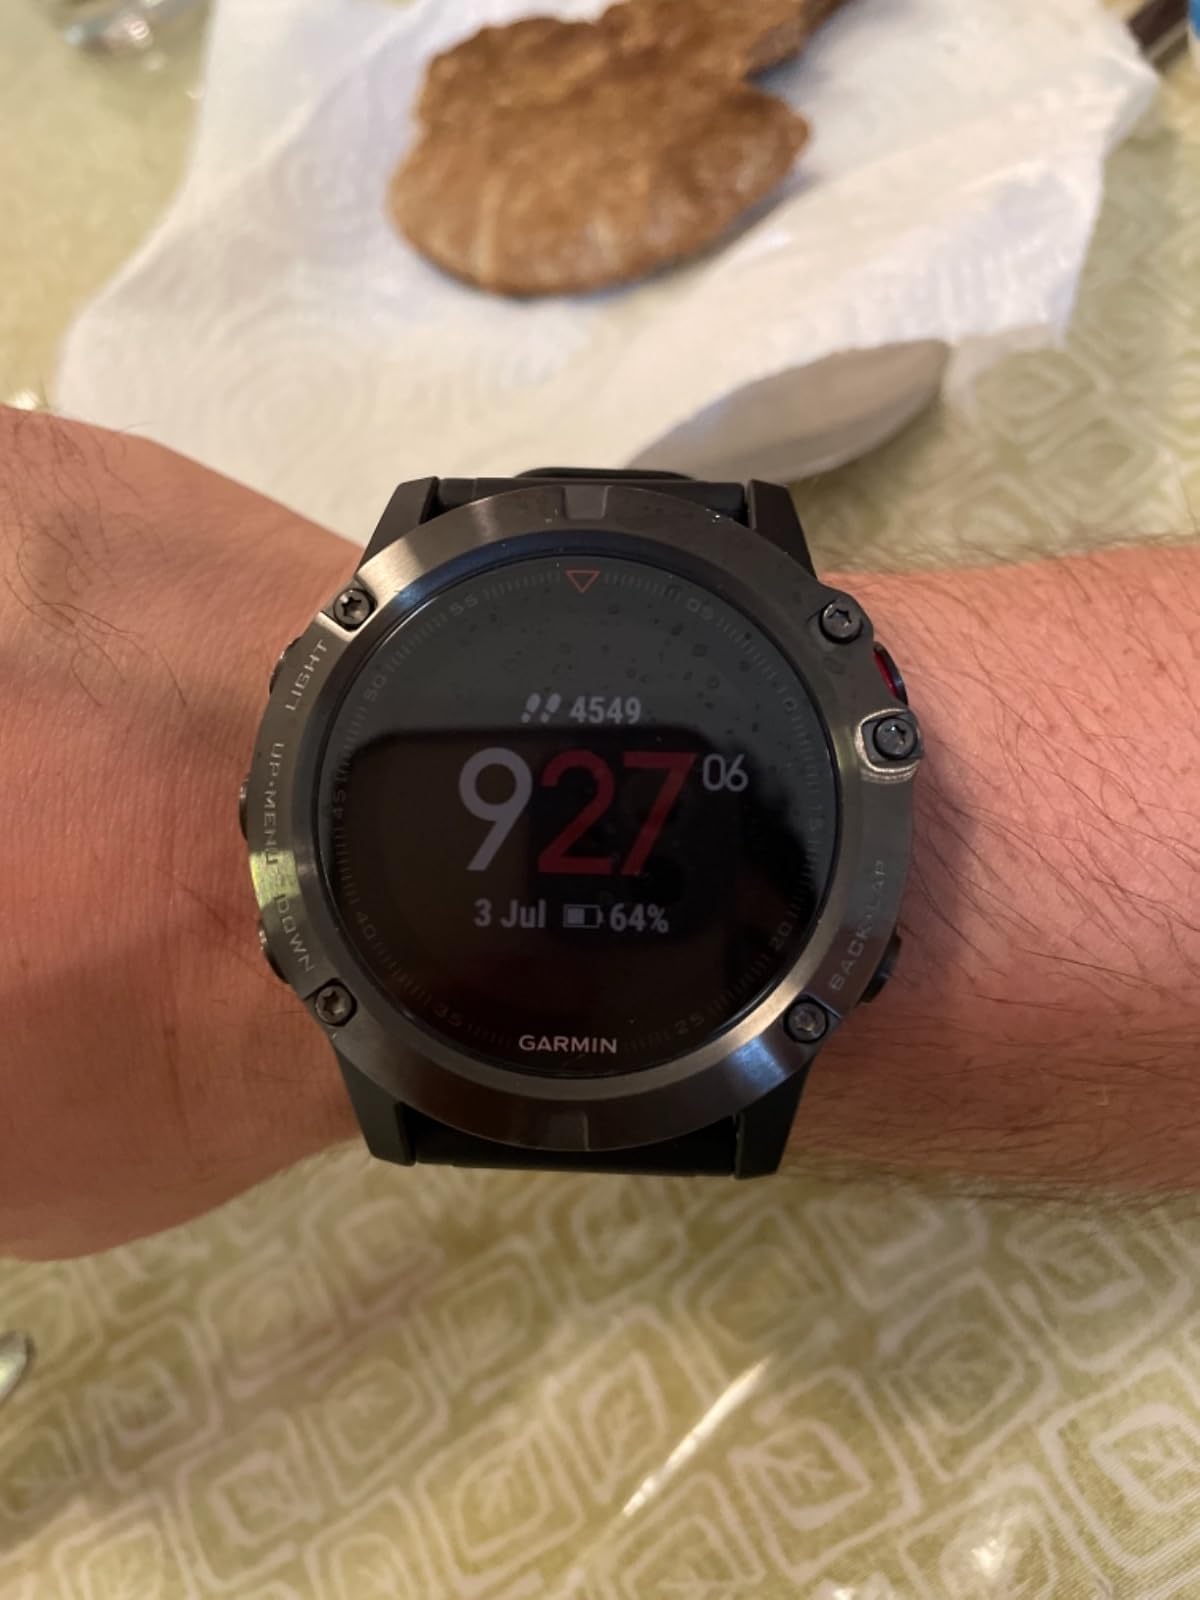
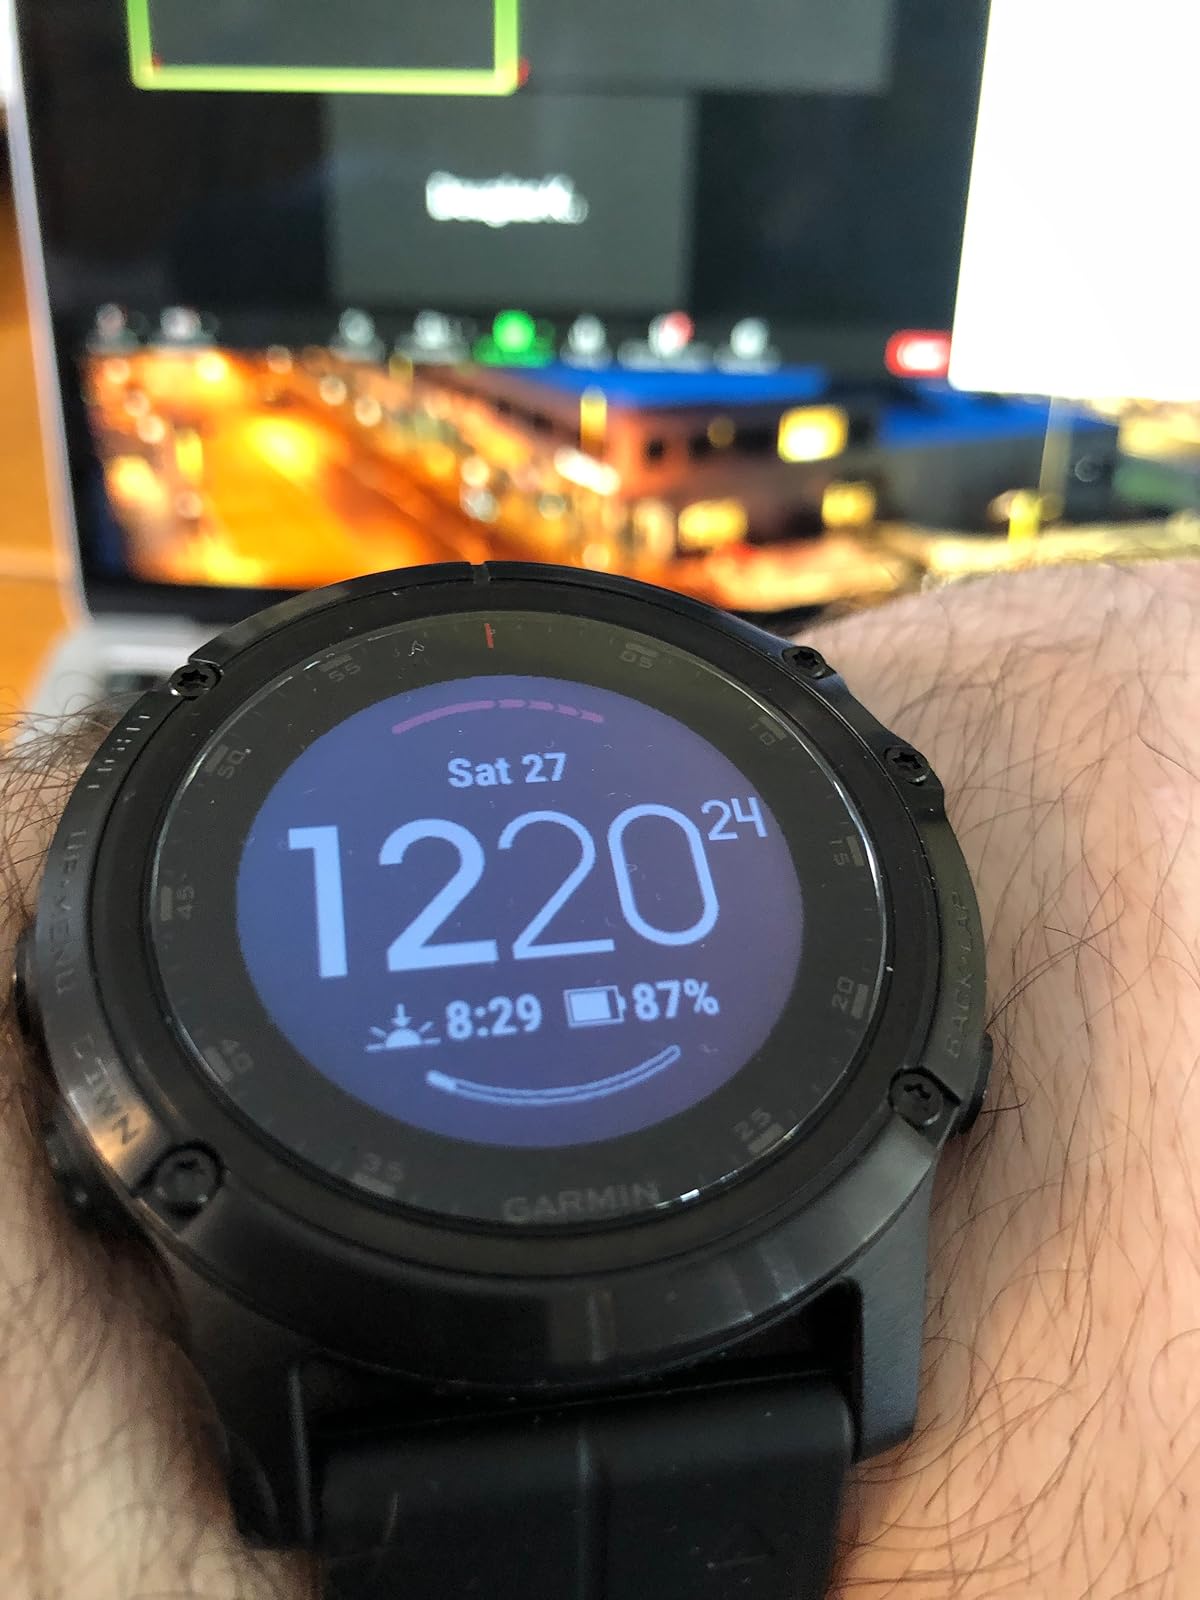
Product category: smartwatch
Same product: no